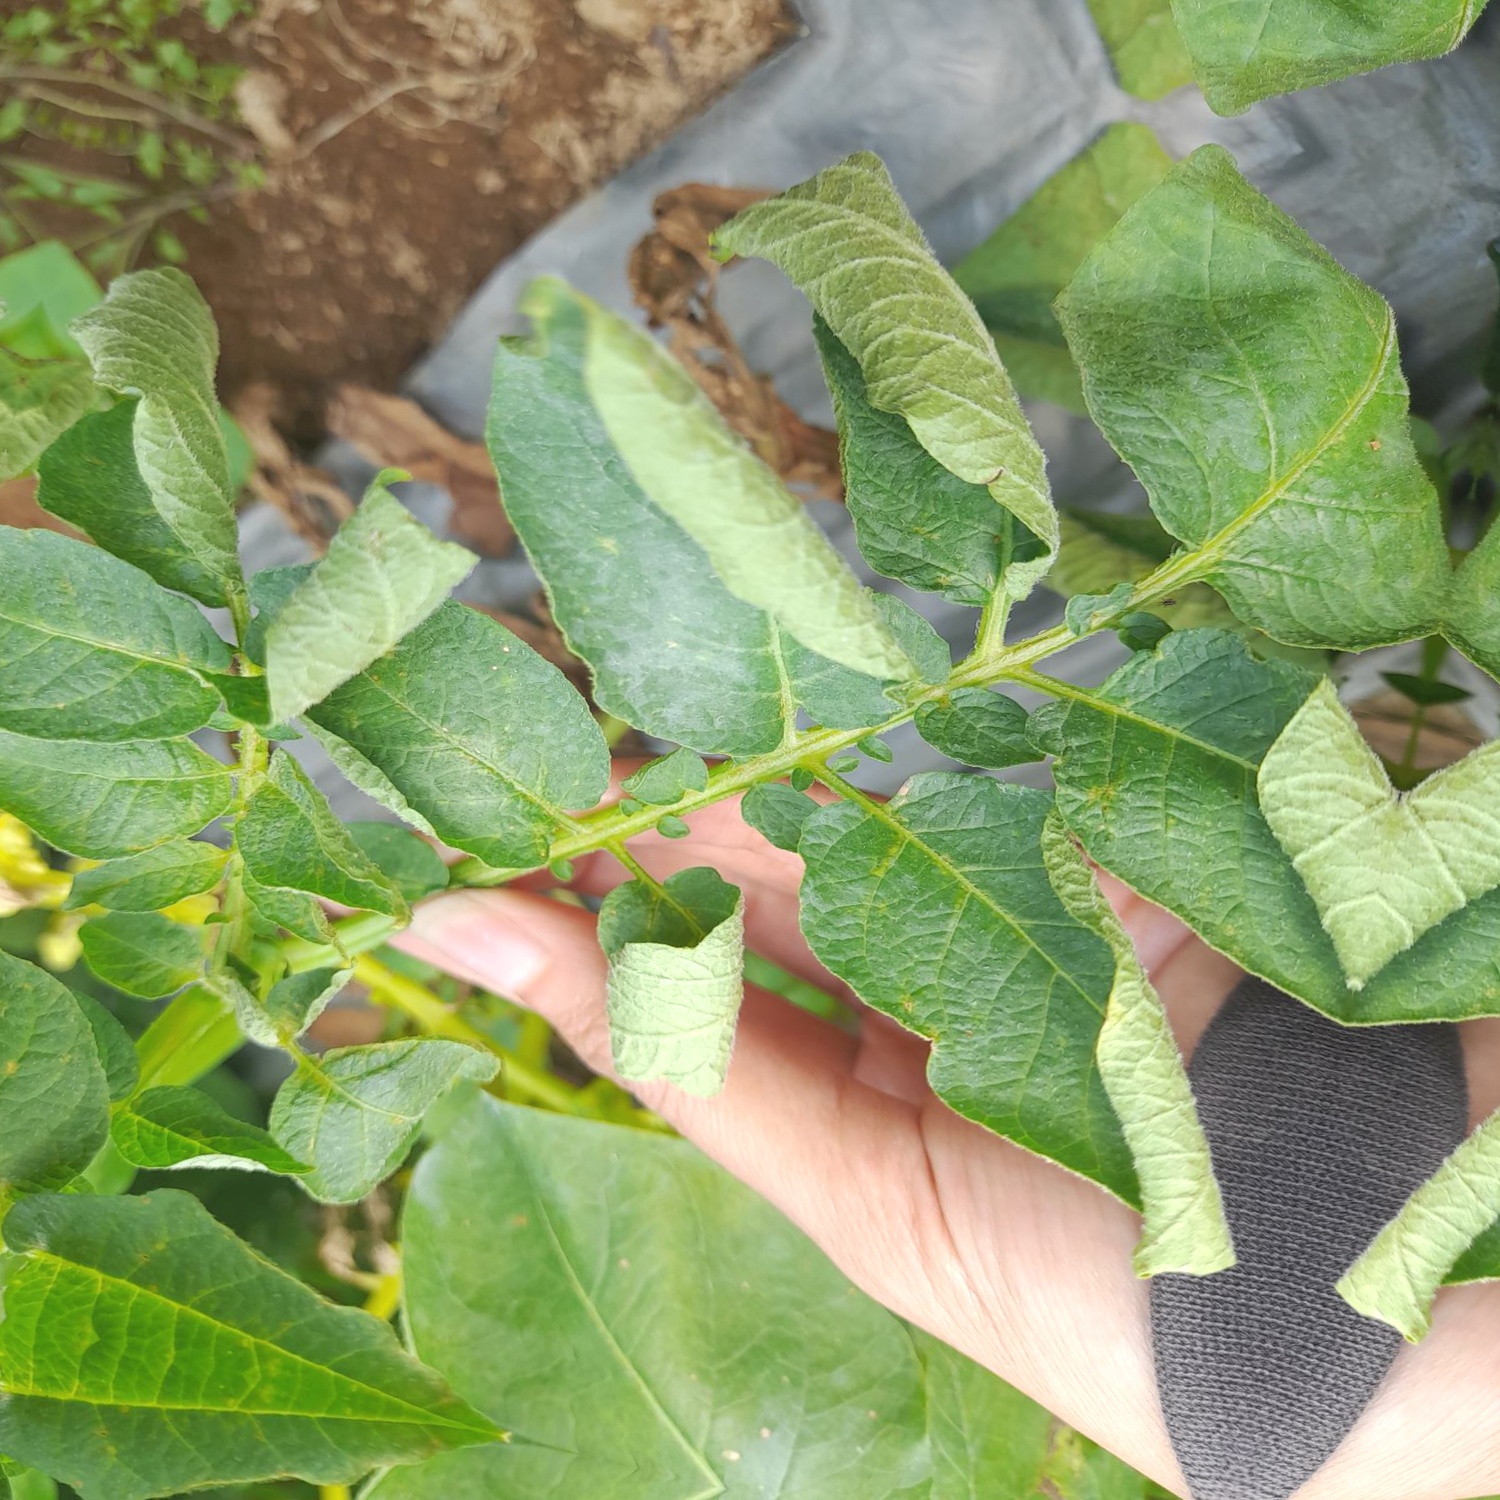
Etiqueta: Pudricion_Parda